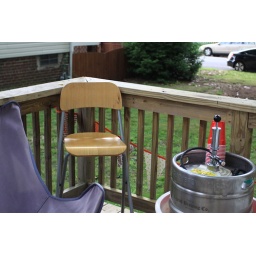
Keg. With butterfly chair that I bought in college.